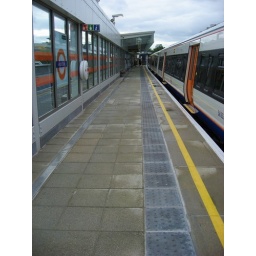
&amp;quot;The train now standing at...&amp;quot; A lesson in perspective on Hoxton station.